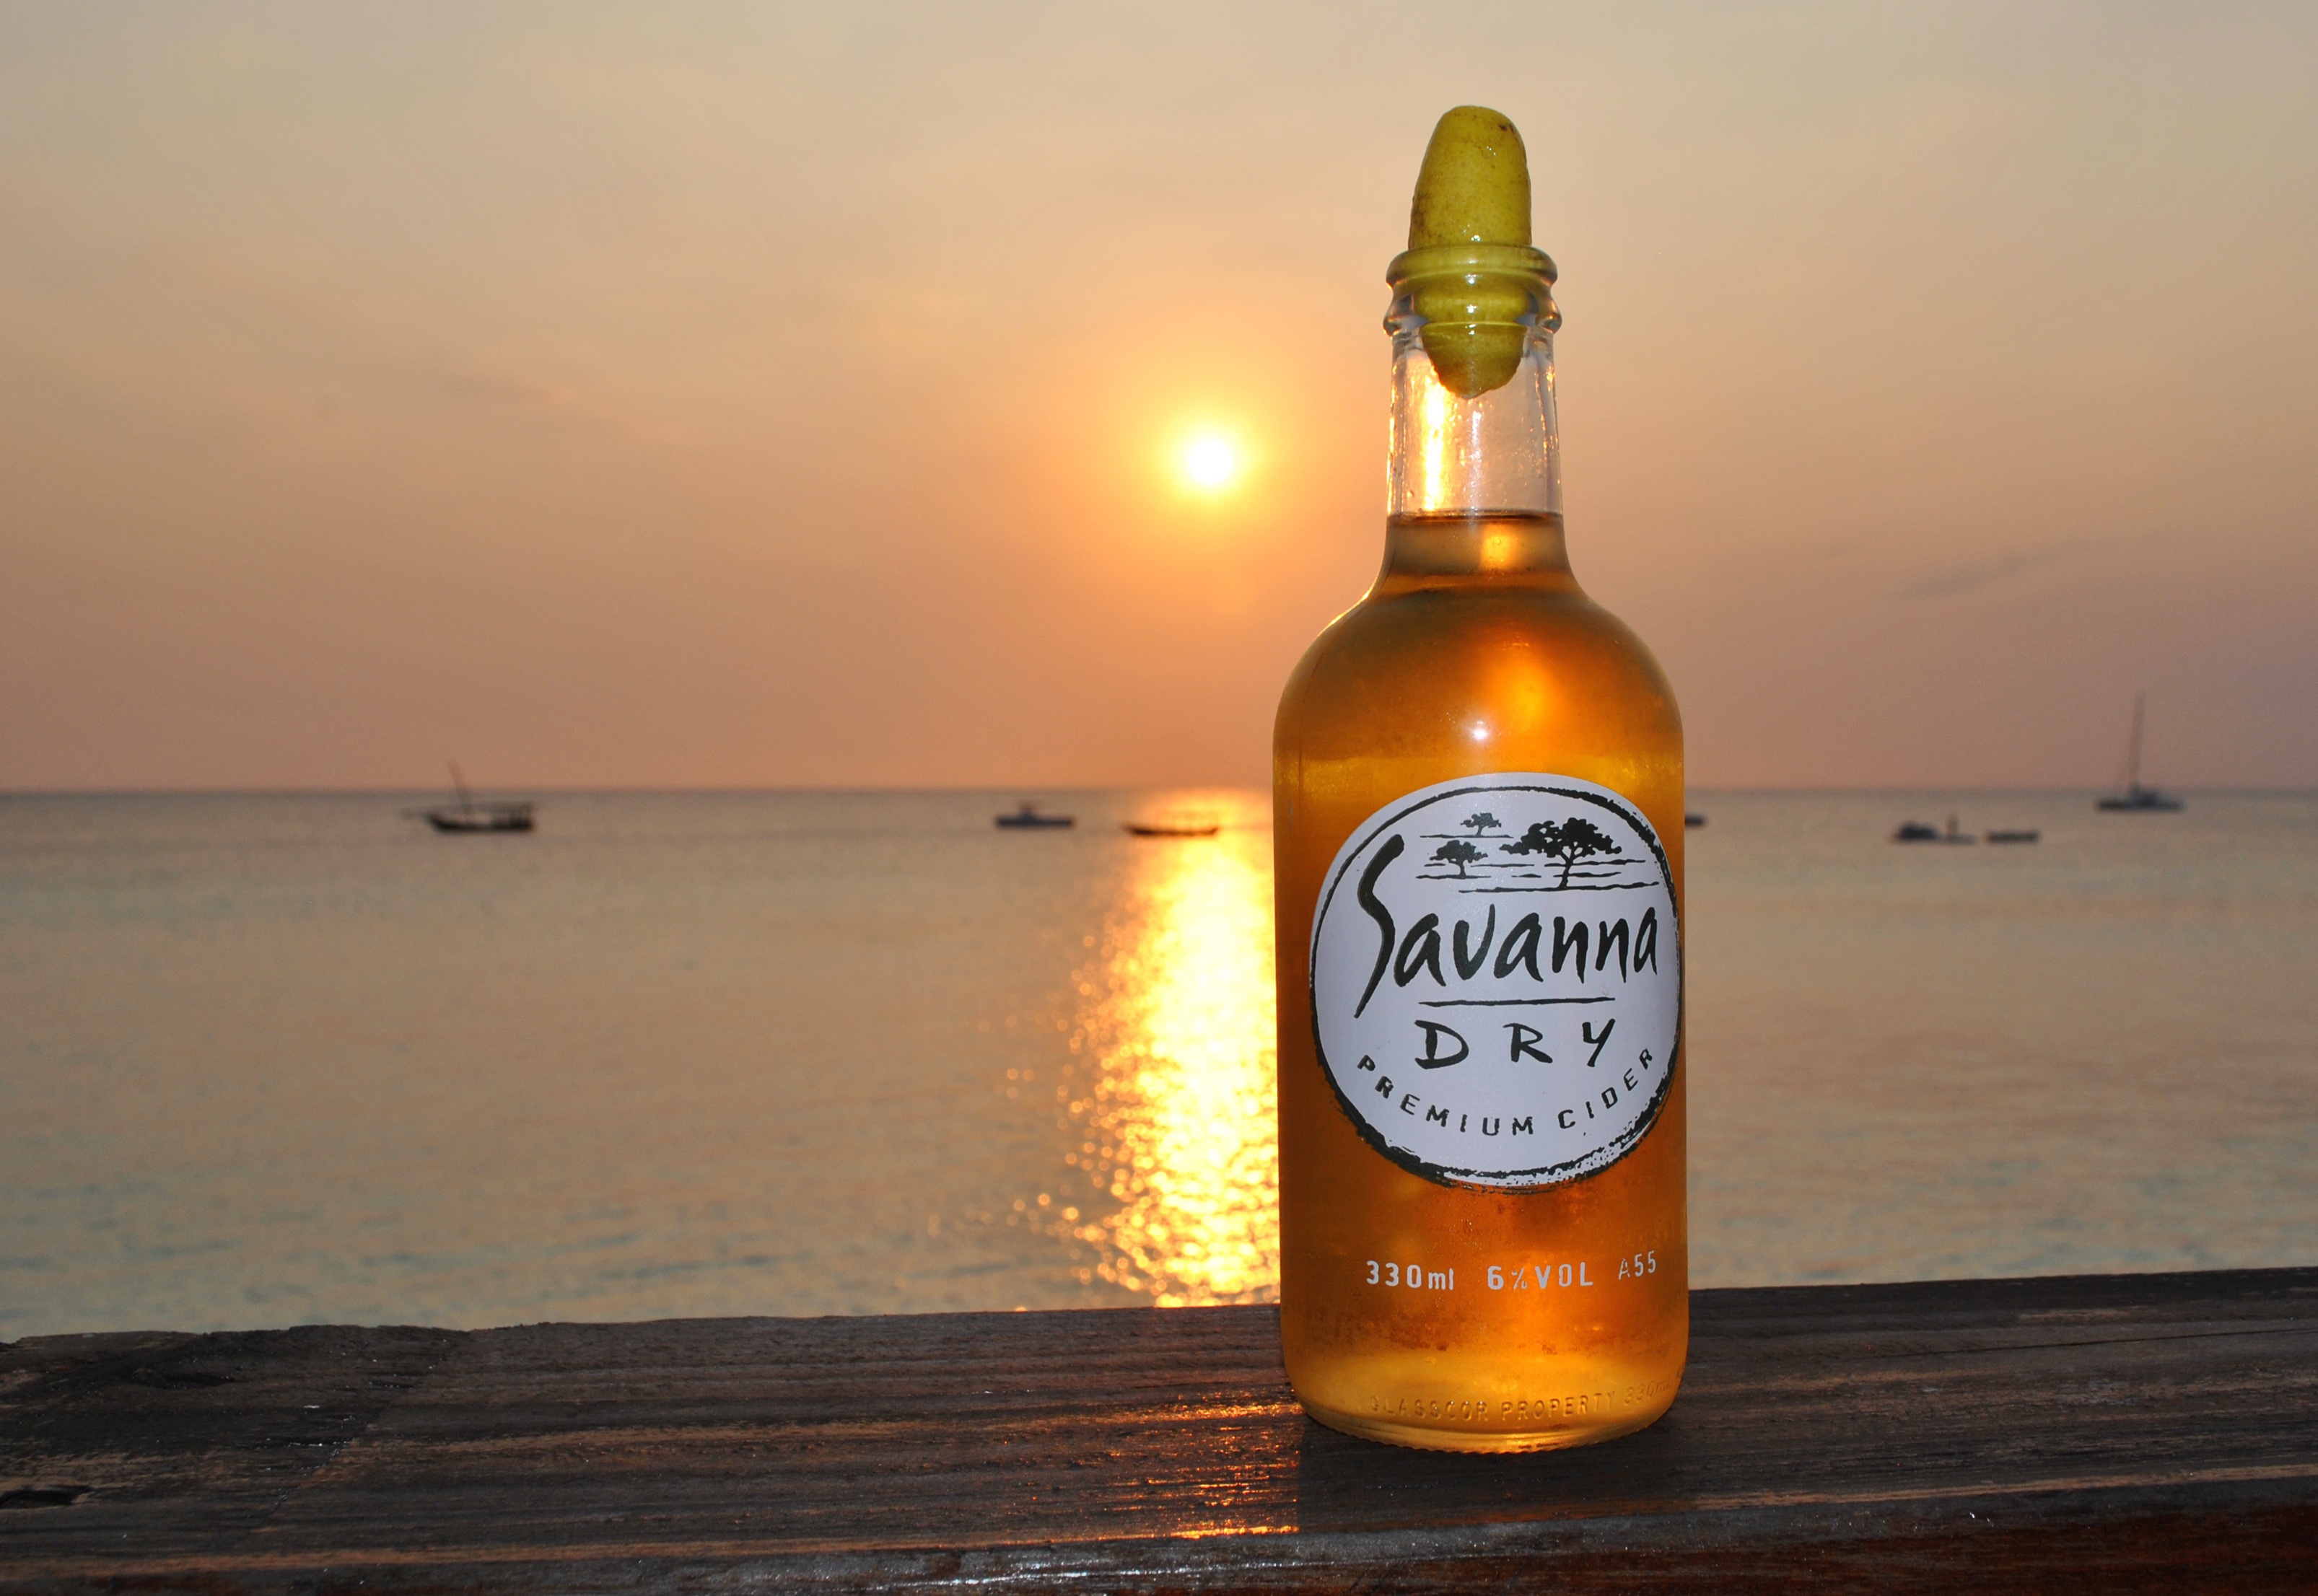
apple, beach, sea, sunset, morning, africa, drink, bottle, savanna, beer, specialty, tanzania, zanzibar, beer bottle, whisky, liqueur, cider, indian ocean, alcoholic beverage, distilled beverage